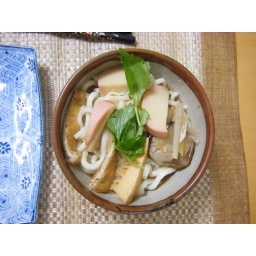
Fried tofu, fish paste, bamboo shoots and mushrooms with noodles. Cooked at home by Frances Moyer--yum!